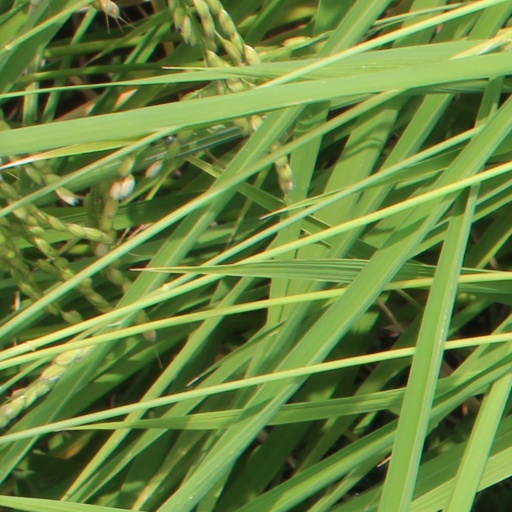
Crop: rice